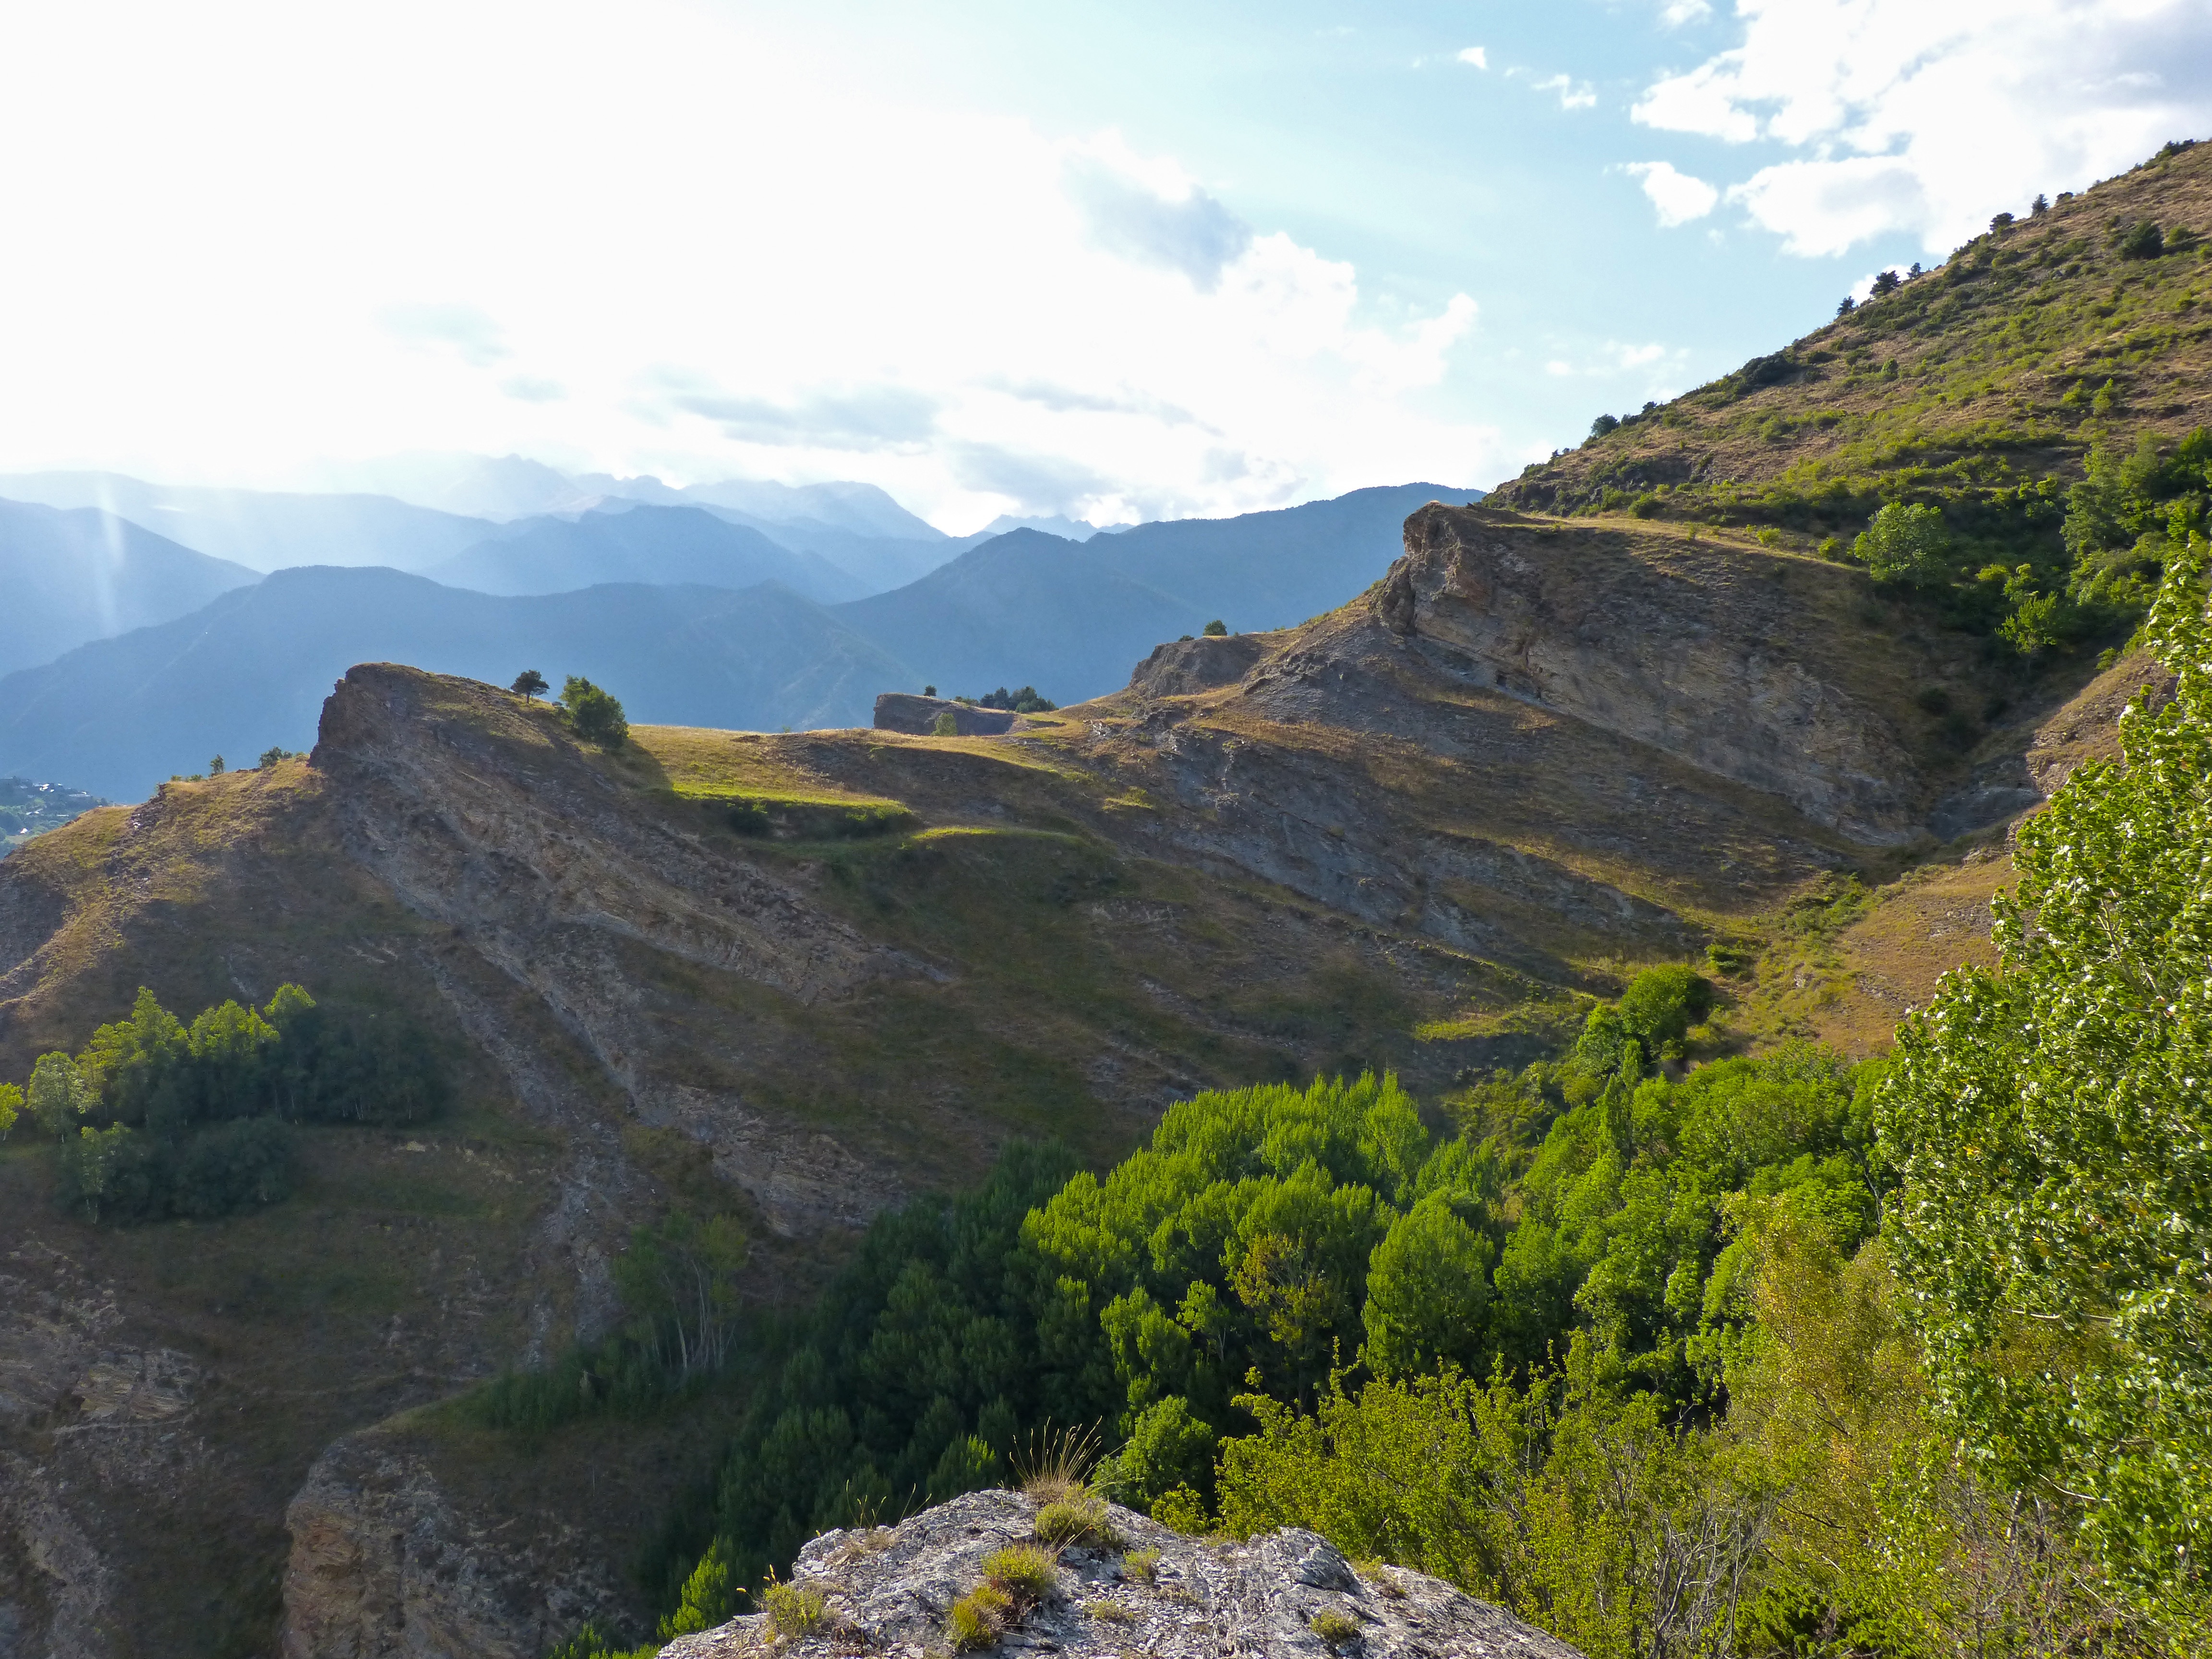
landscape, wilderness, walking, mountain, hiking, trail, hill, adventure, valley, mountain range, cliff, highland, terrain, ridge, summit, geology, alps, plateau, fell, loch, landform, tarn, mountain pass, pallars sobir, pyrenee catalunya, geographical feature, mountainous landforms